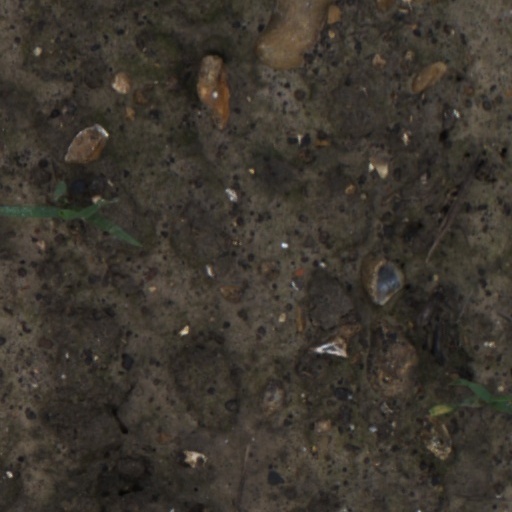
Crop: wheat